Blessington

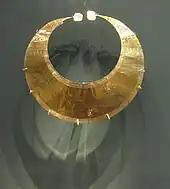

Blessington was previously called "Munfine", and in the medieval period was part of the lordship of Threecastles; Threecastles Castle is a three-storey tower house situated 5 km from Blessington, which was most likely built by Gerald Fitzgerald, Lord Deputy of Ireland, or his son Sir James Fitzgerald.